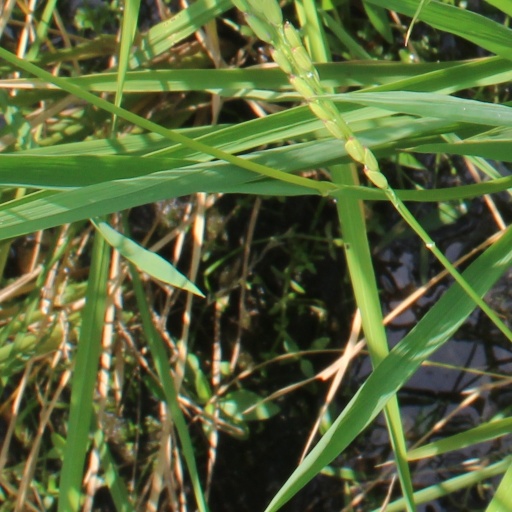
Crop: rice